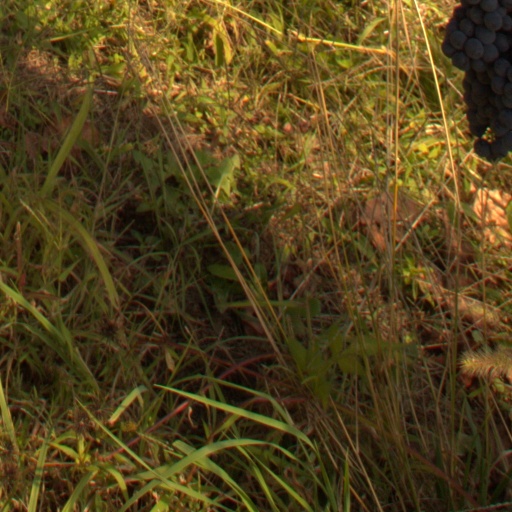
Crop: grape